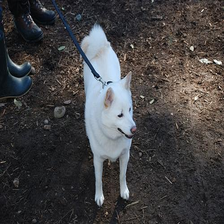
Species: dog
Breed: shiba inu